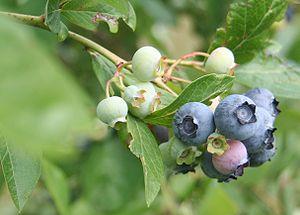
Saint-Quentin-sur-Indrois est une commune française du département d'Indre-et-Loire, dans la région Centre-Val de Loire et l'ancienne province de Touraine. Dès le Néolithique, l'Homme s'installe à cet endroit, sur le plateau fertile de la Champeigne tourangelle. Cette occupation est pérenne au fil des millénaires, attestée par les vestiges de mégalithes, de tumulus, de voies antiques et de sarcophages mérovingiens. L'histoire médiévale de la paroisse, dont le nom apparaît dans les textes vers la fin du XIIᵉ siècle, est marquée par les figures de la bienheureuse Jeanne-Marie de Maillé qui y naquit et d'Adam Fumée, médecin et proche conseiller de plusieurs rois de France qui se rendit acquéreur du château des Roches. Saint-Quentin fut également le lieu d'une des scènes d'une tentative d'enlèvement politique du sénateur Clément de Ris à l'instigation de Fouché.
Bleu Vert Vosges est un label donné aux myrtilles cultivées en France sur le massif vosgien. Il se dénommait auparavant « Bluet des Vosges » par opposition aux myrtilles sauvages que l'on trouve dans les forêts et sur la montagne et que les Vosgiens appellent « brimbelles ». Le label a été créé en 1985 et est dénommé ainsi depuis 2006.
Chemillé-sur-Indrois est une commune française du département d'Indre-et-Loire, en région Centre-Val de Loire. Station préhistorique attestée dès le Moustérien, le site de Chemillé-sur-Indrois est, depuis le Néolithique, continuellement occupé par l'homme. Chemillé commence à se développer sous les comtes d'Anjou. C'est Henri Plantagenêt qui est probablement à l'origine de l'essor de la paroisse quand il fonde la chartreuse du Liget — une des rares abbayes de cet ordre en Touraine — en expiation du meurtre de Thomas Becket. Jusqu'à la Révolution française, l'histoire de Chemillé se confond avec celle de cette riche abbaye.